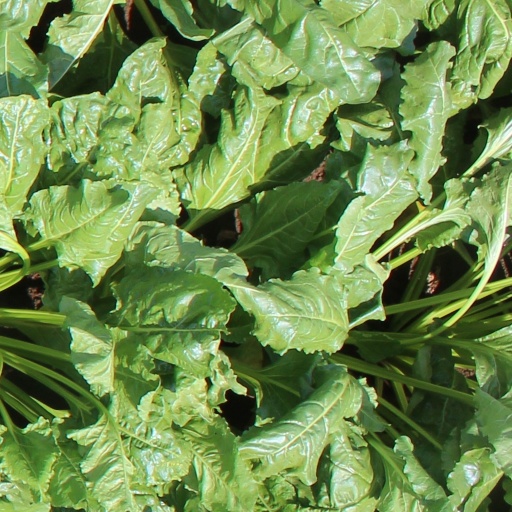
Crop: sugar beet